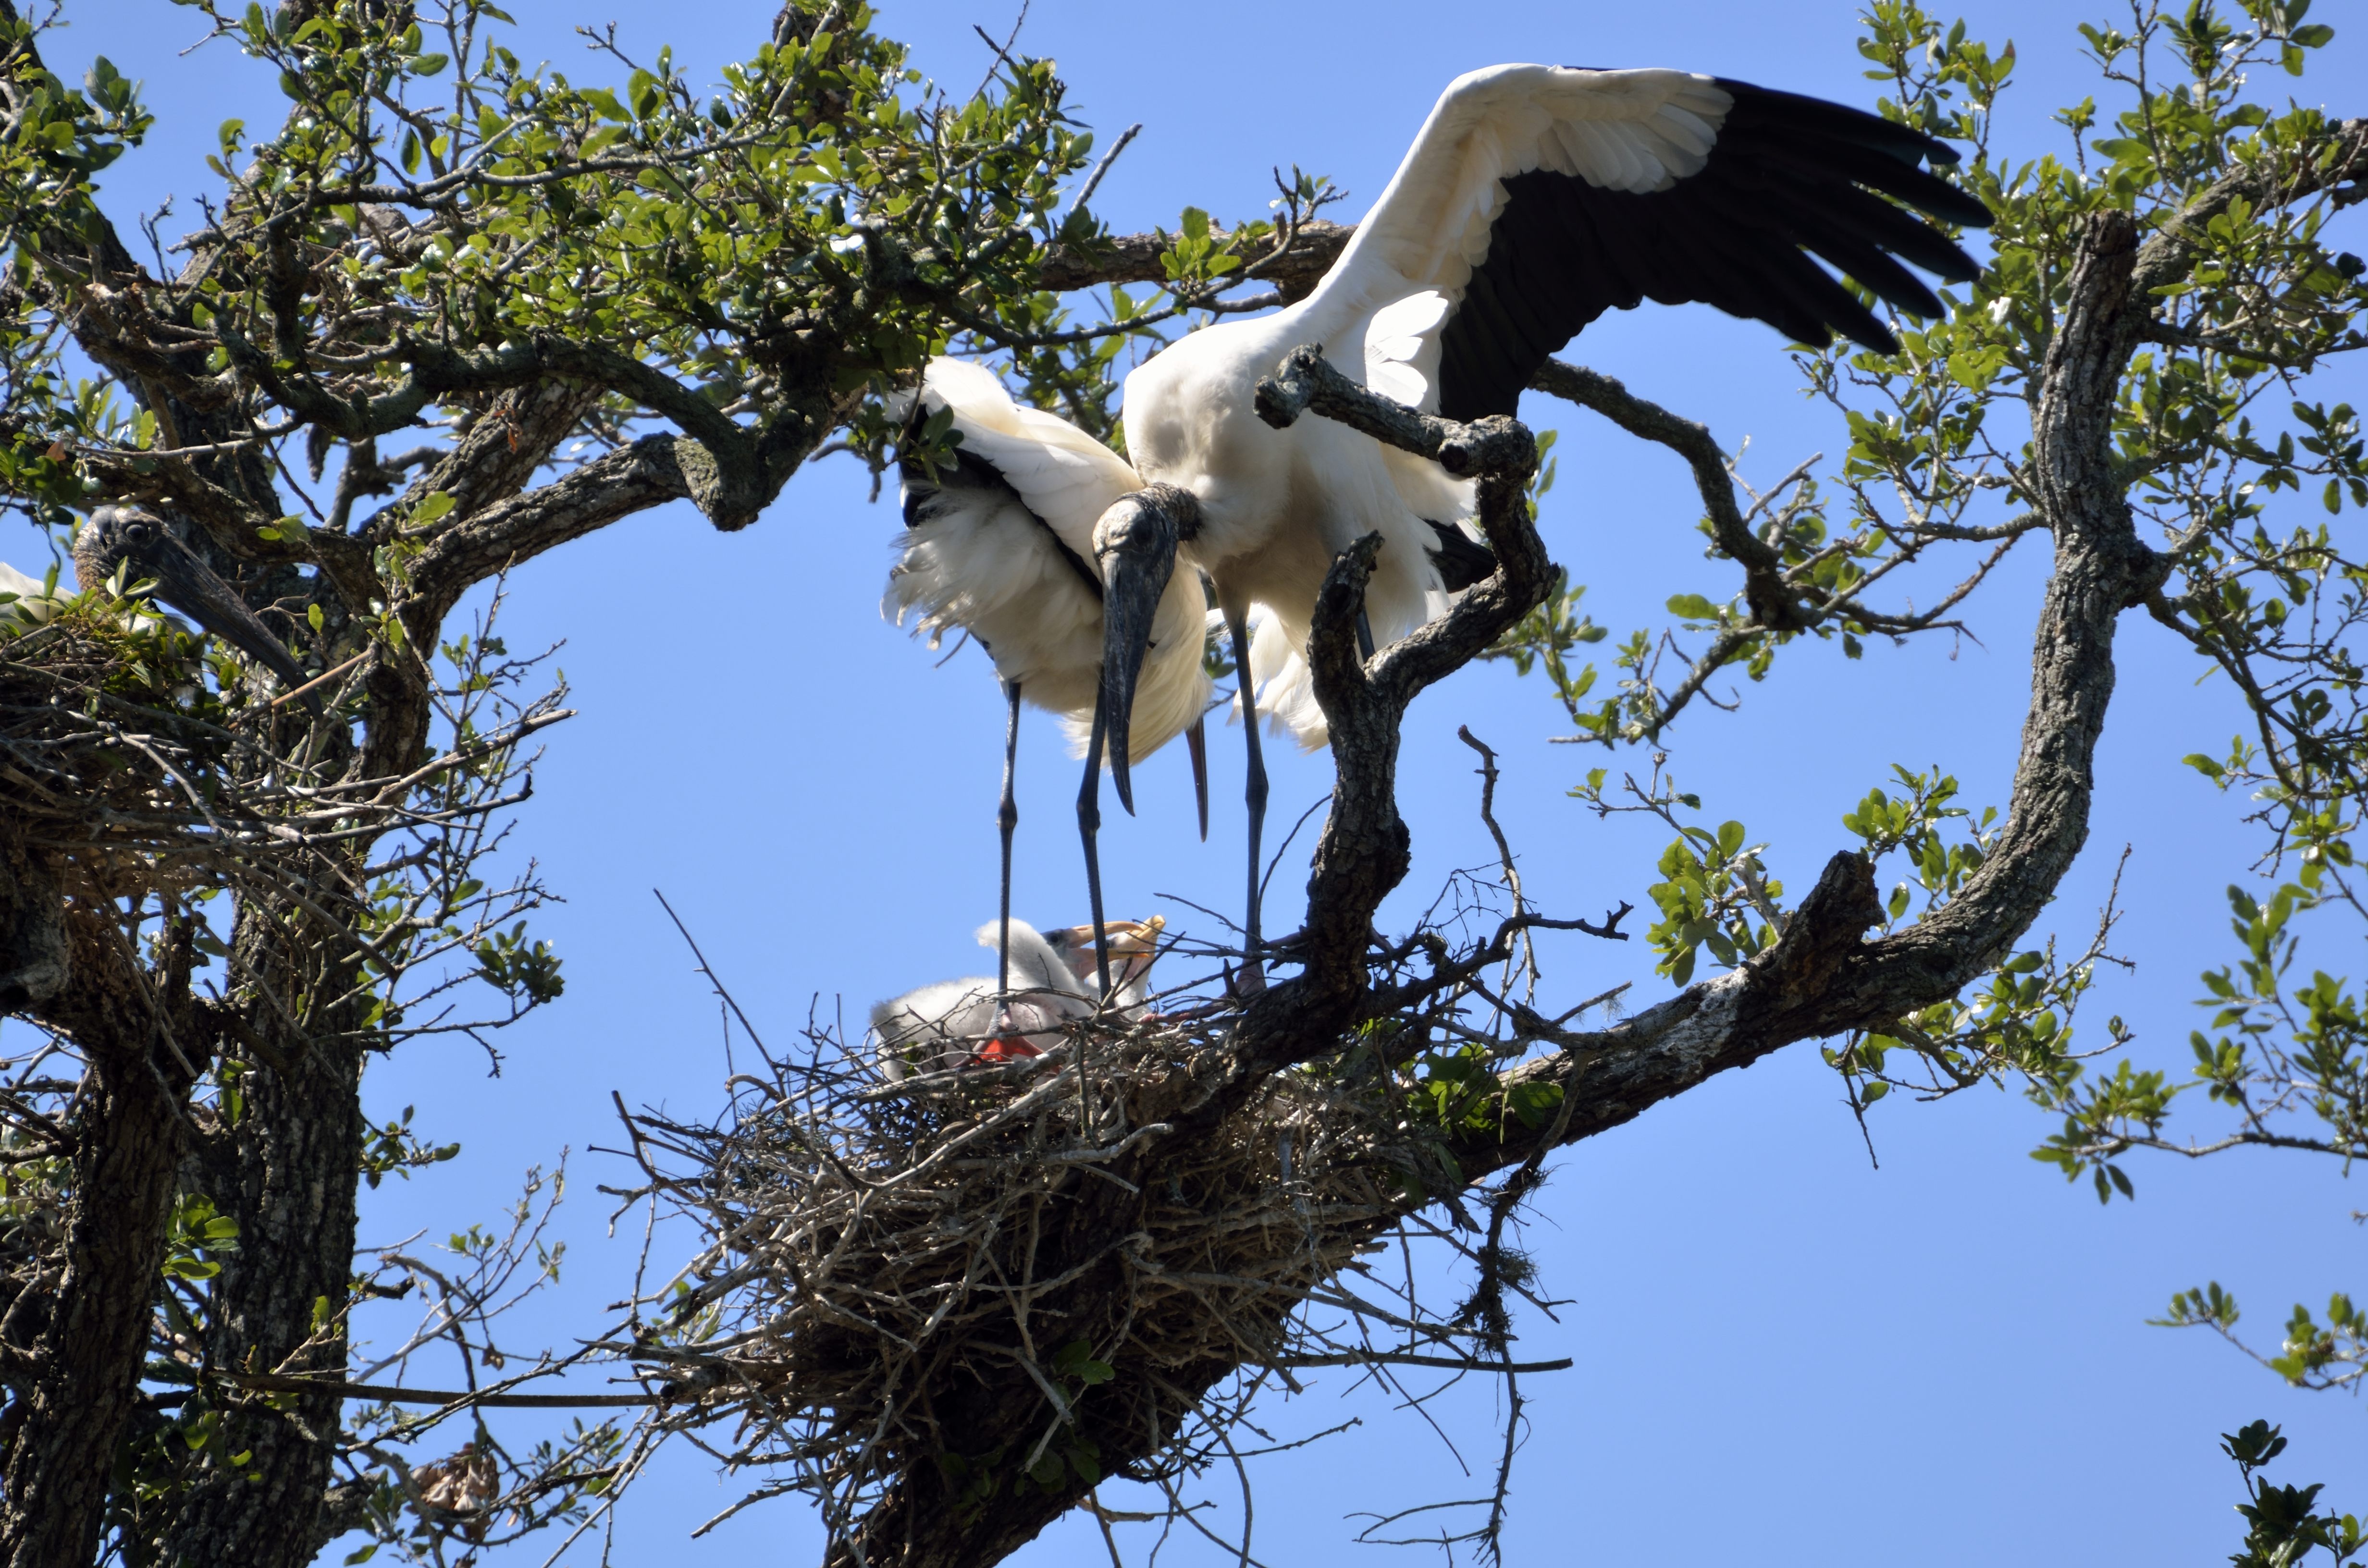
tree, nature, swamp, bird, sky, white, animal, seabird, flying, wildlife, wild, beak, flight, eagle, black, fauna, stork, plumage, bird of prey, wading, feathers, wings, wetland, sanctuary, large, nest, florida, wader, nesting, everglades, americana, wood stork, ciconiiformes